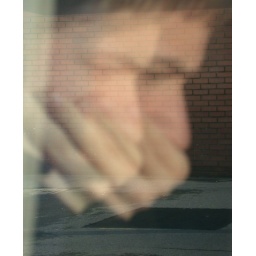
I was in the seat behind this guy, lost in his thoughts, and caught his reflection in the train window